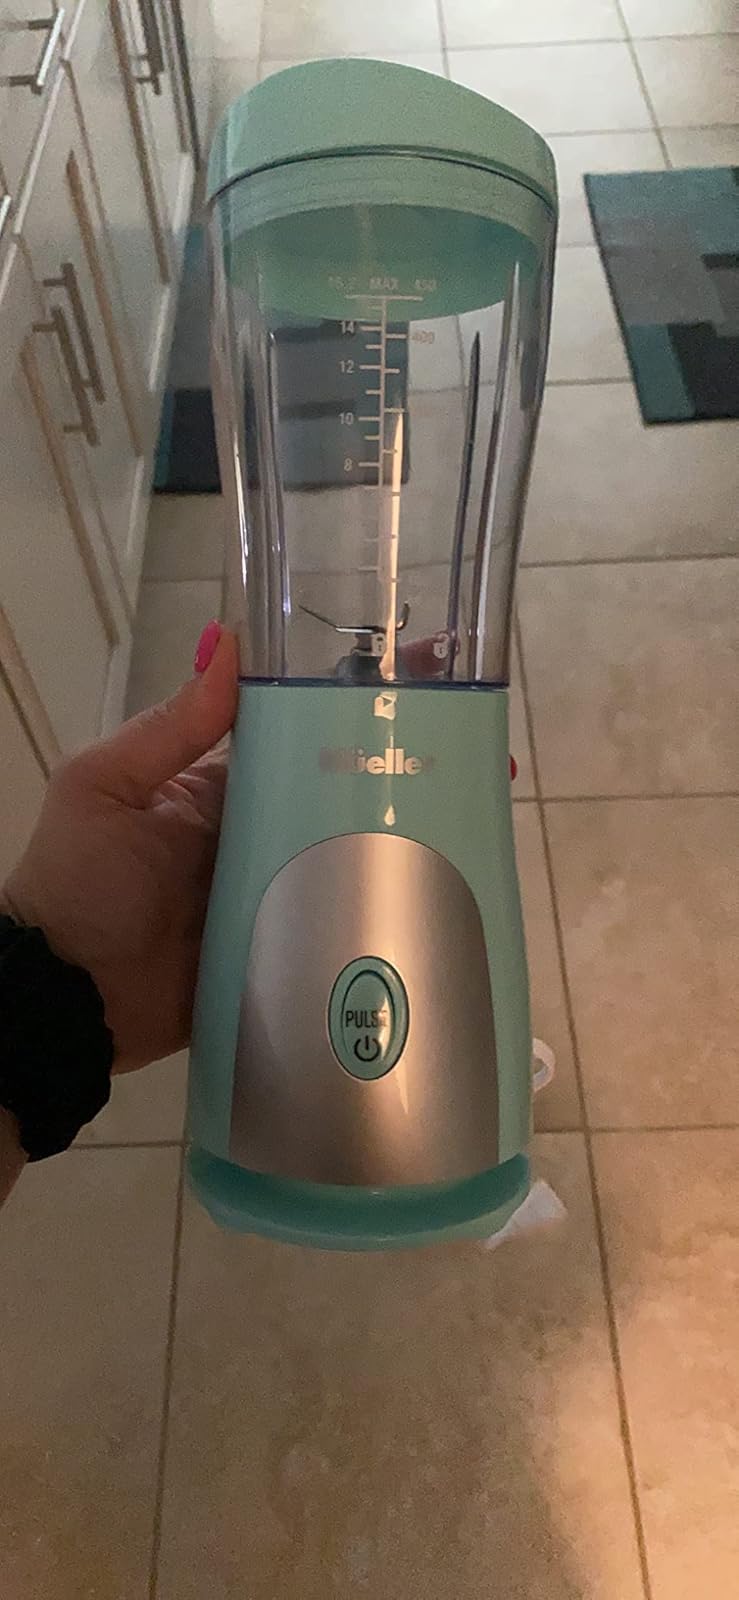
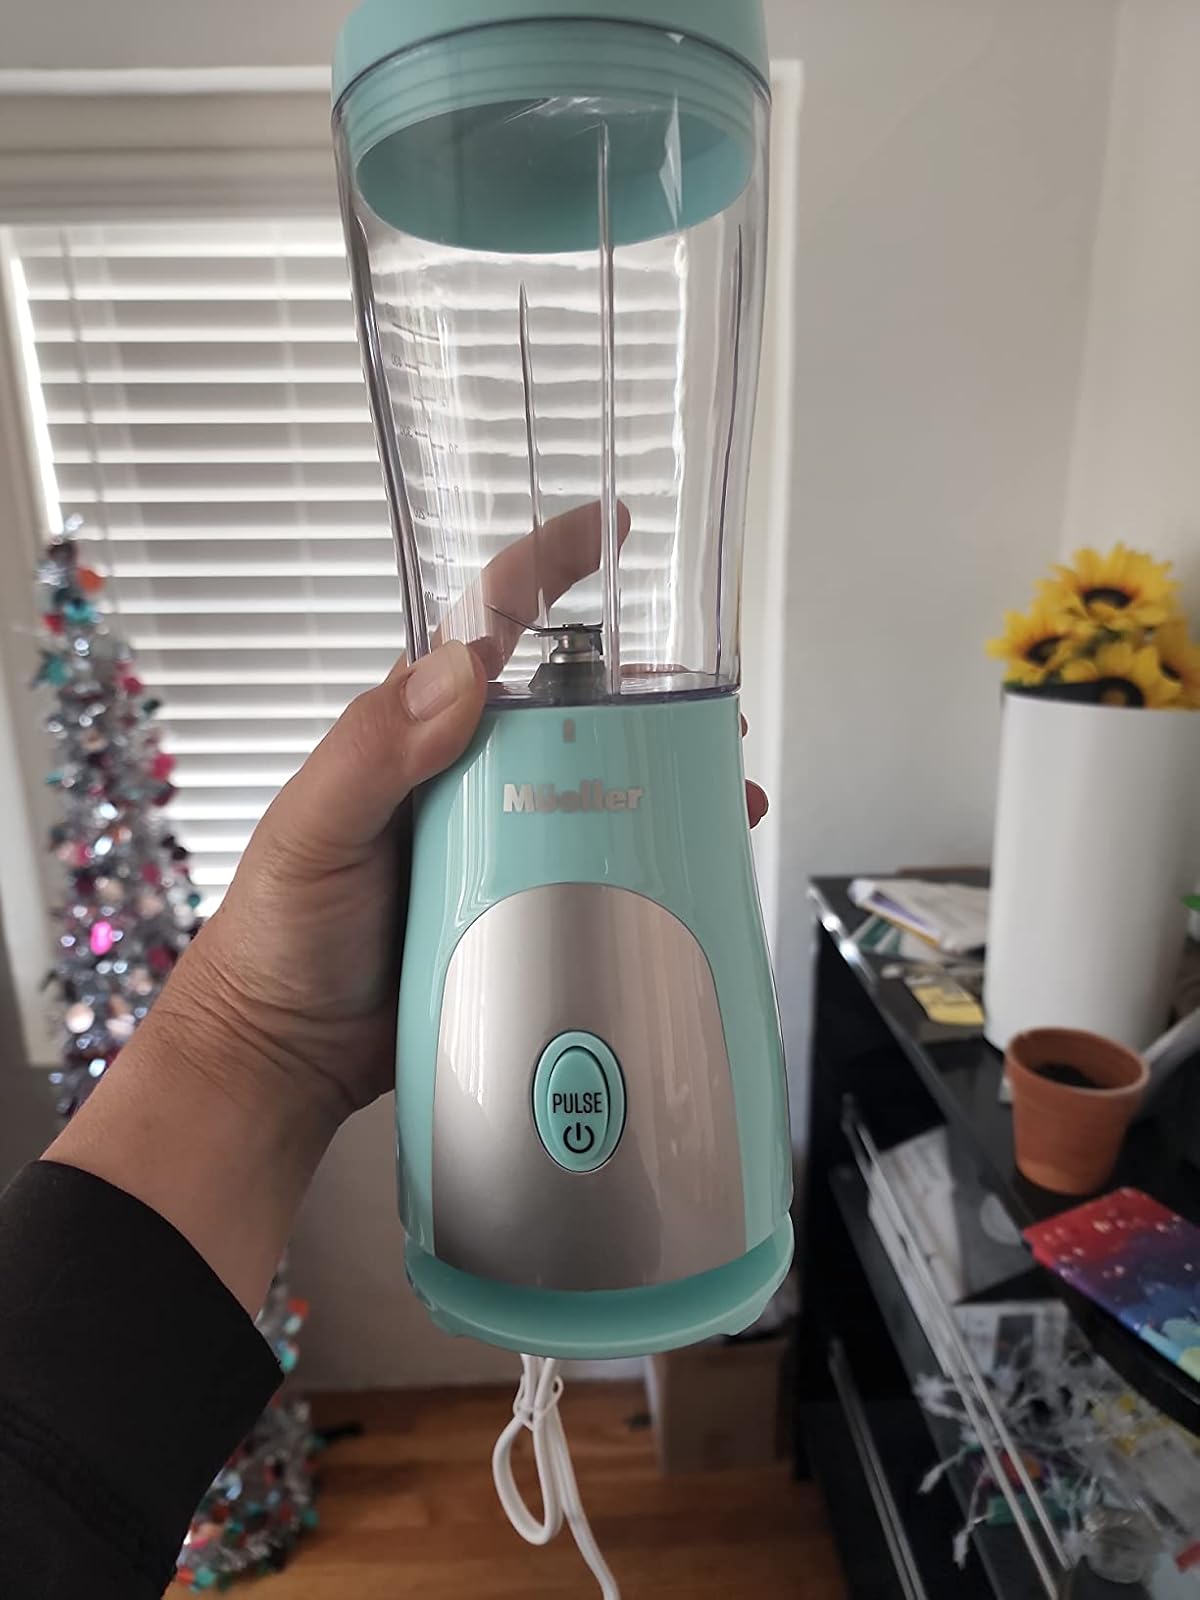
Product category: items_blender
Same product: yes